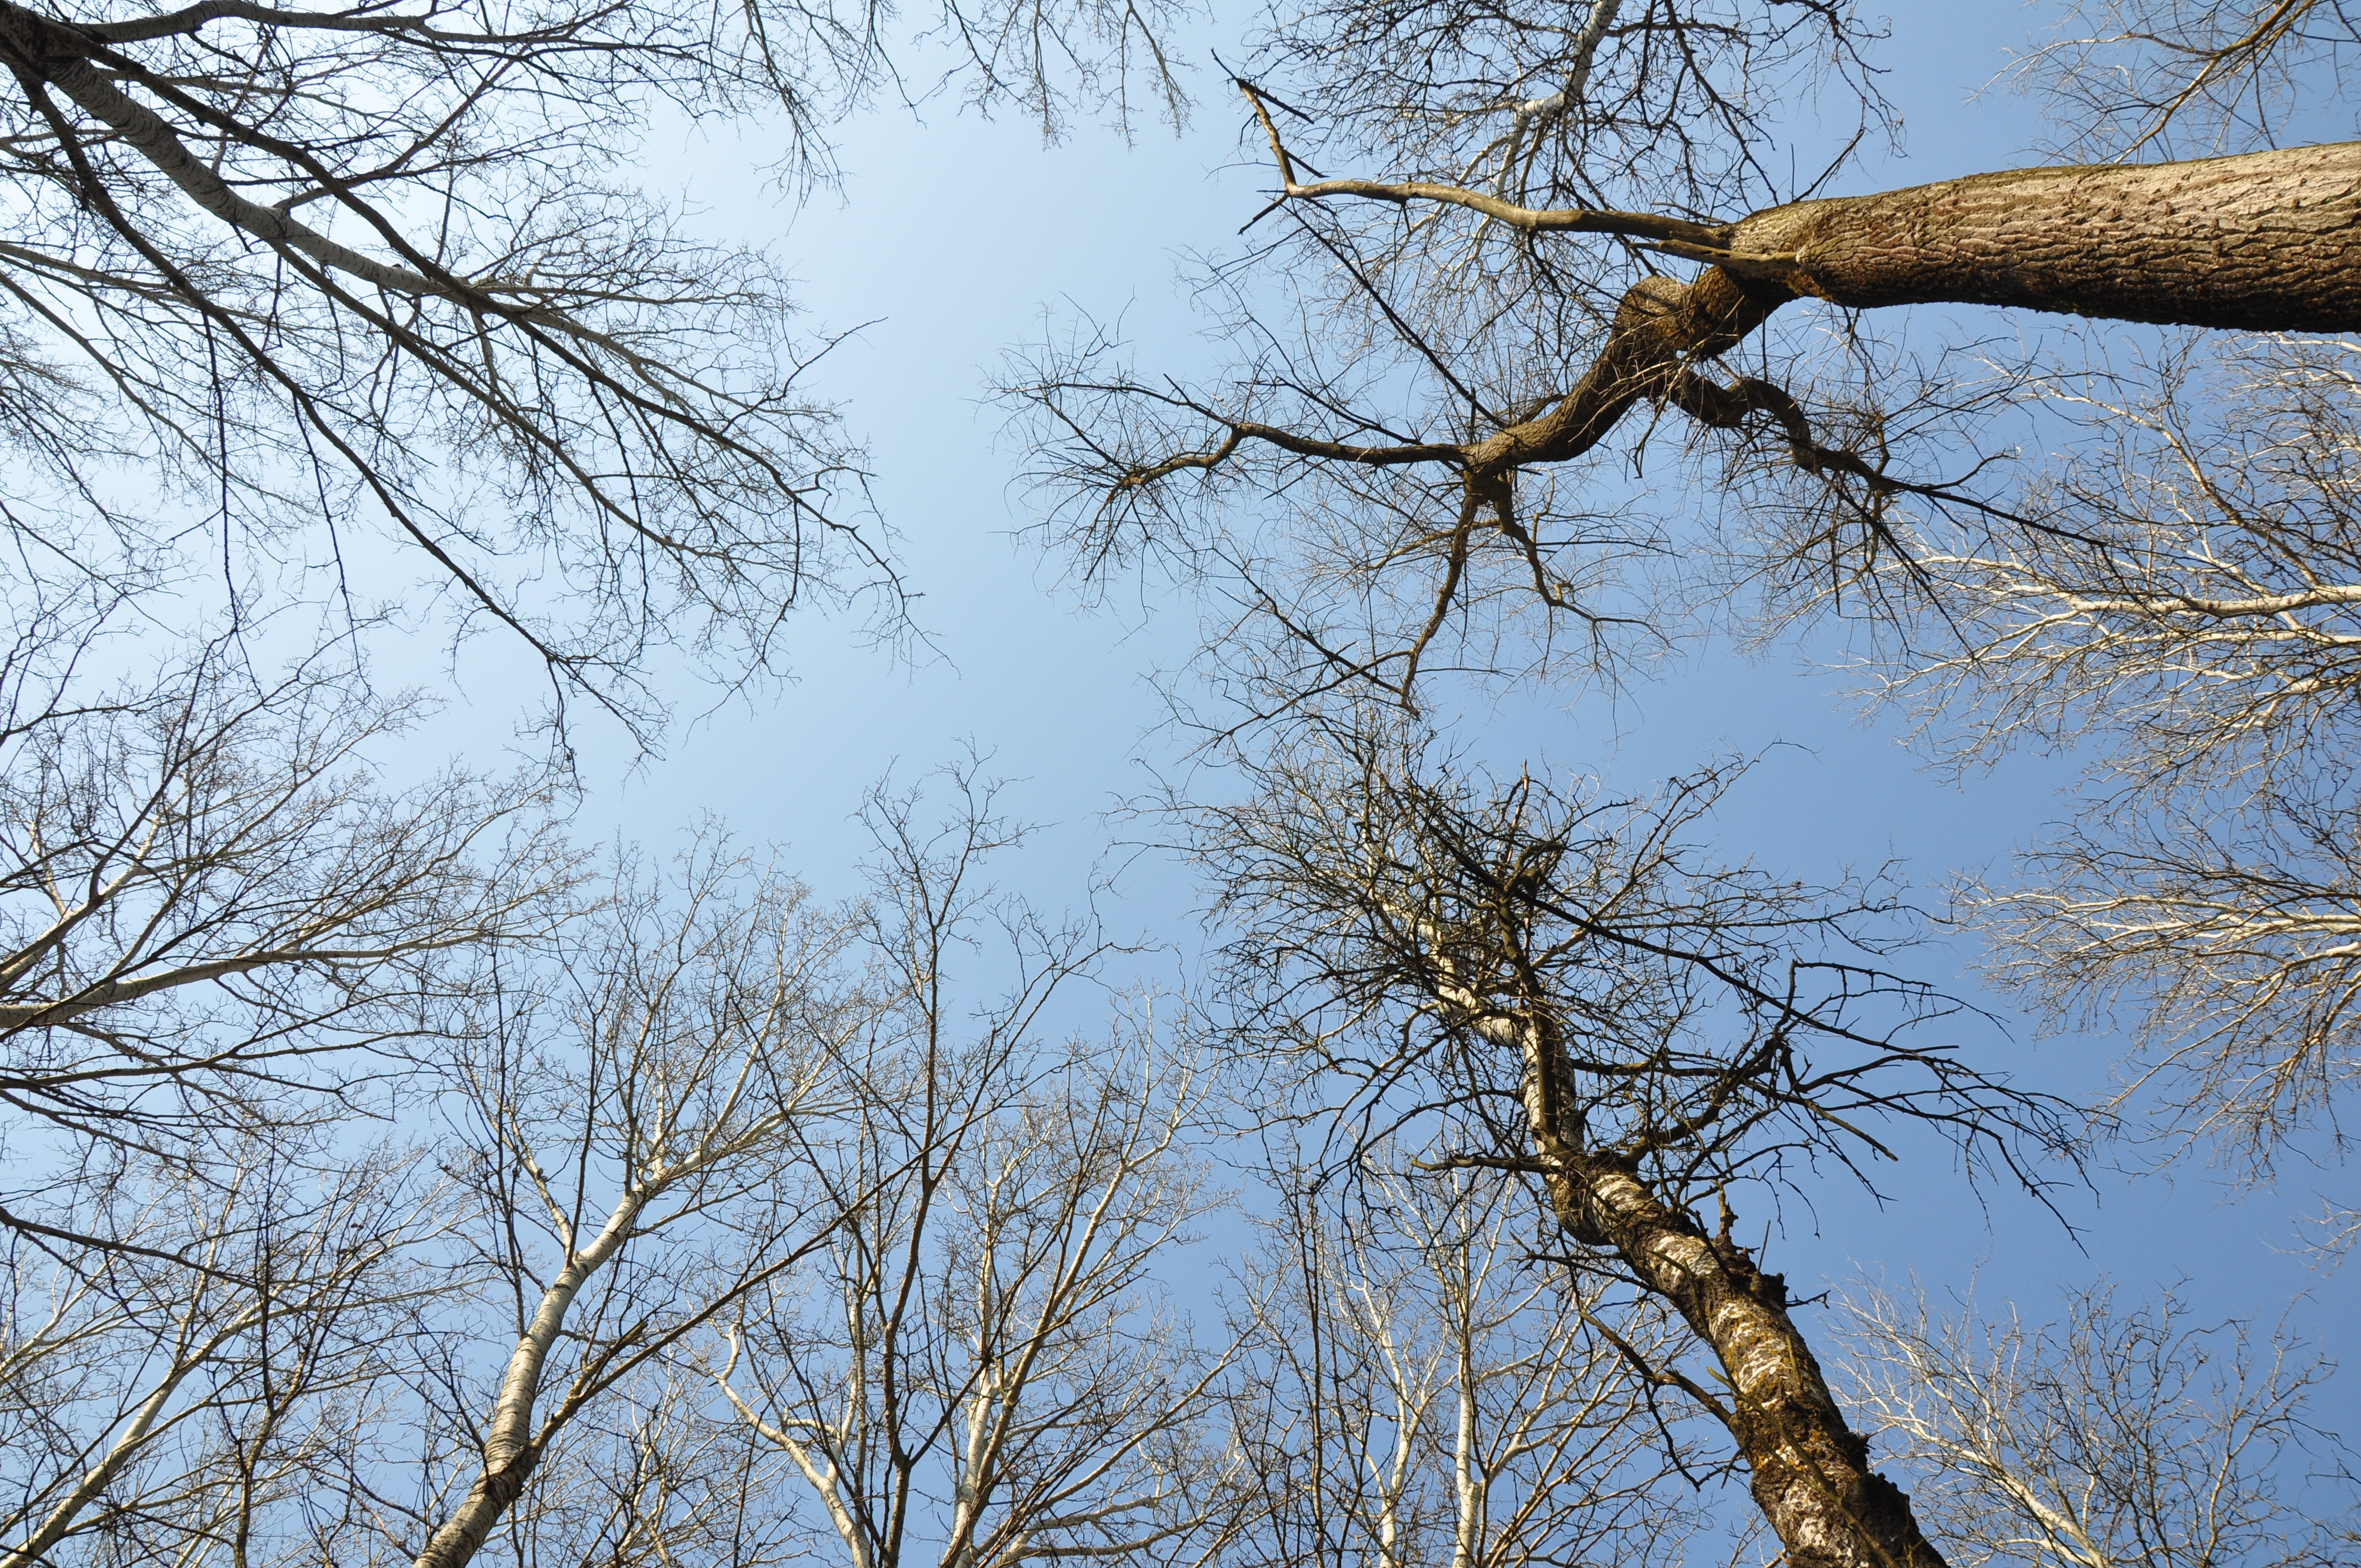
tree, nature, forest, branch, snow, winter, plant, sky, leaf, spring, autumn, season, twig, trees, woodland, drava, woody plant